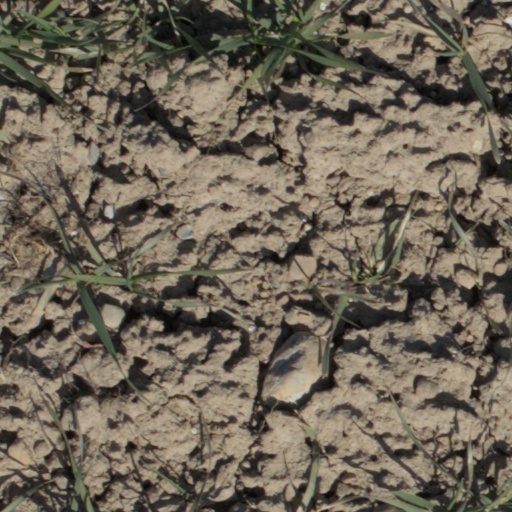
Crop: wheat